Niklas Brandt

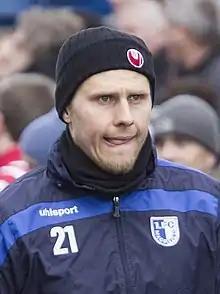
Brandt in April 2016

Niklas Brandt (born 22 November 1991) is a German footballer who plays as a defensive midfielder for Greifswalder FC.